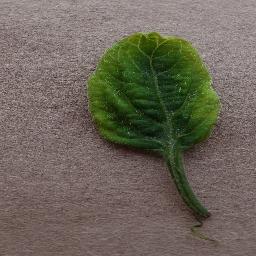
Label: Tomato___Tomato_Yellow_Leaf_Curl_Virus